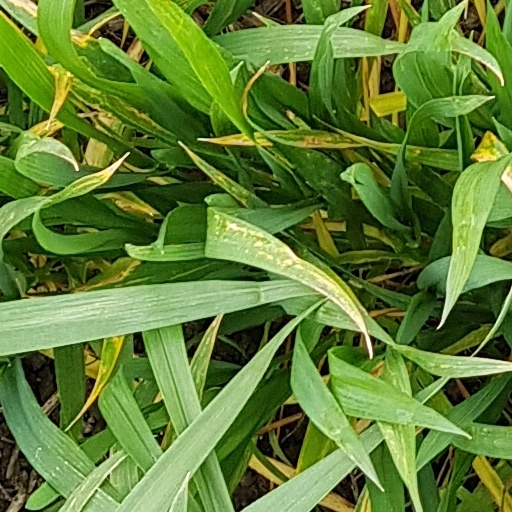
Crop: wheat